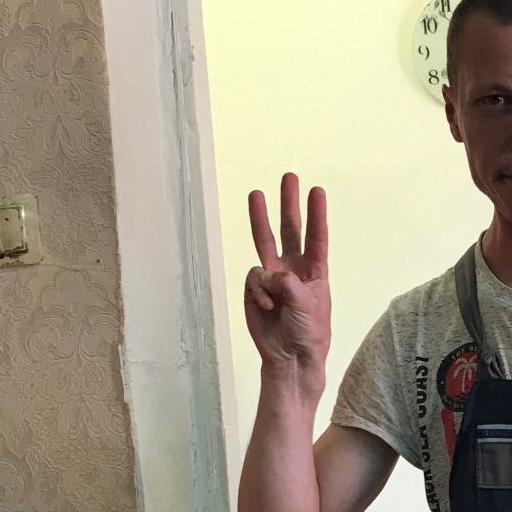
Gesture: three